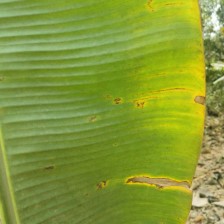
Label: pestalotiopsis